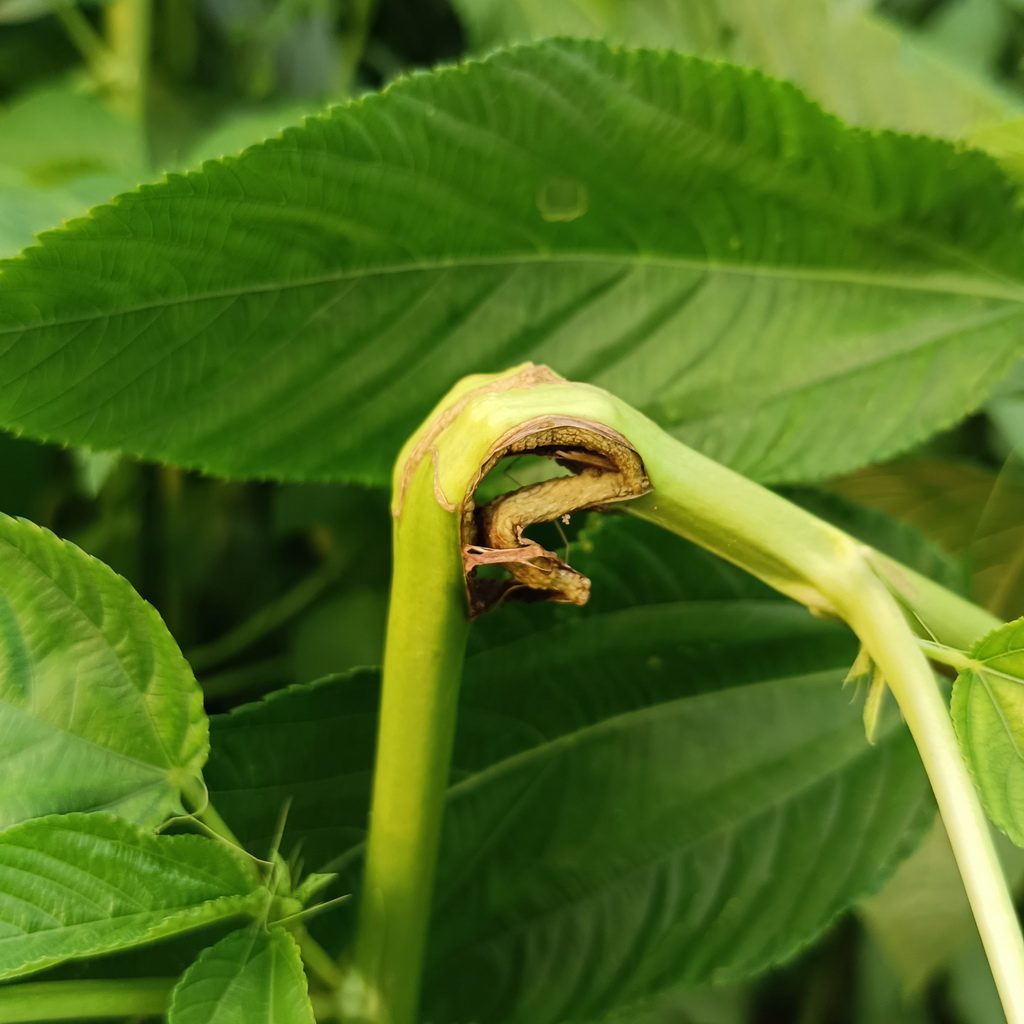
Label: Stem Soft Rot